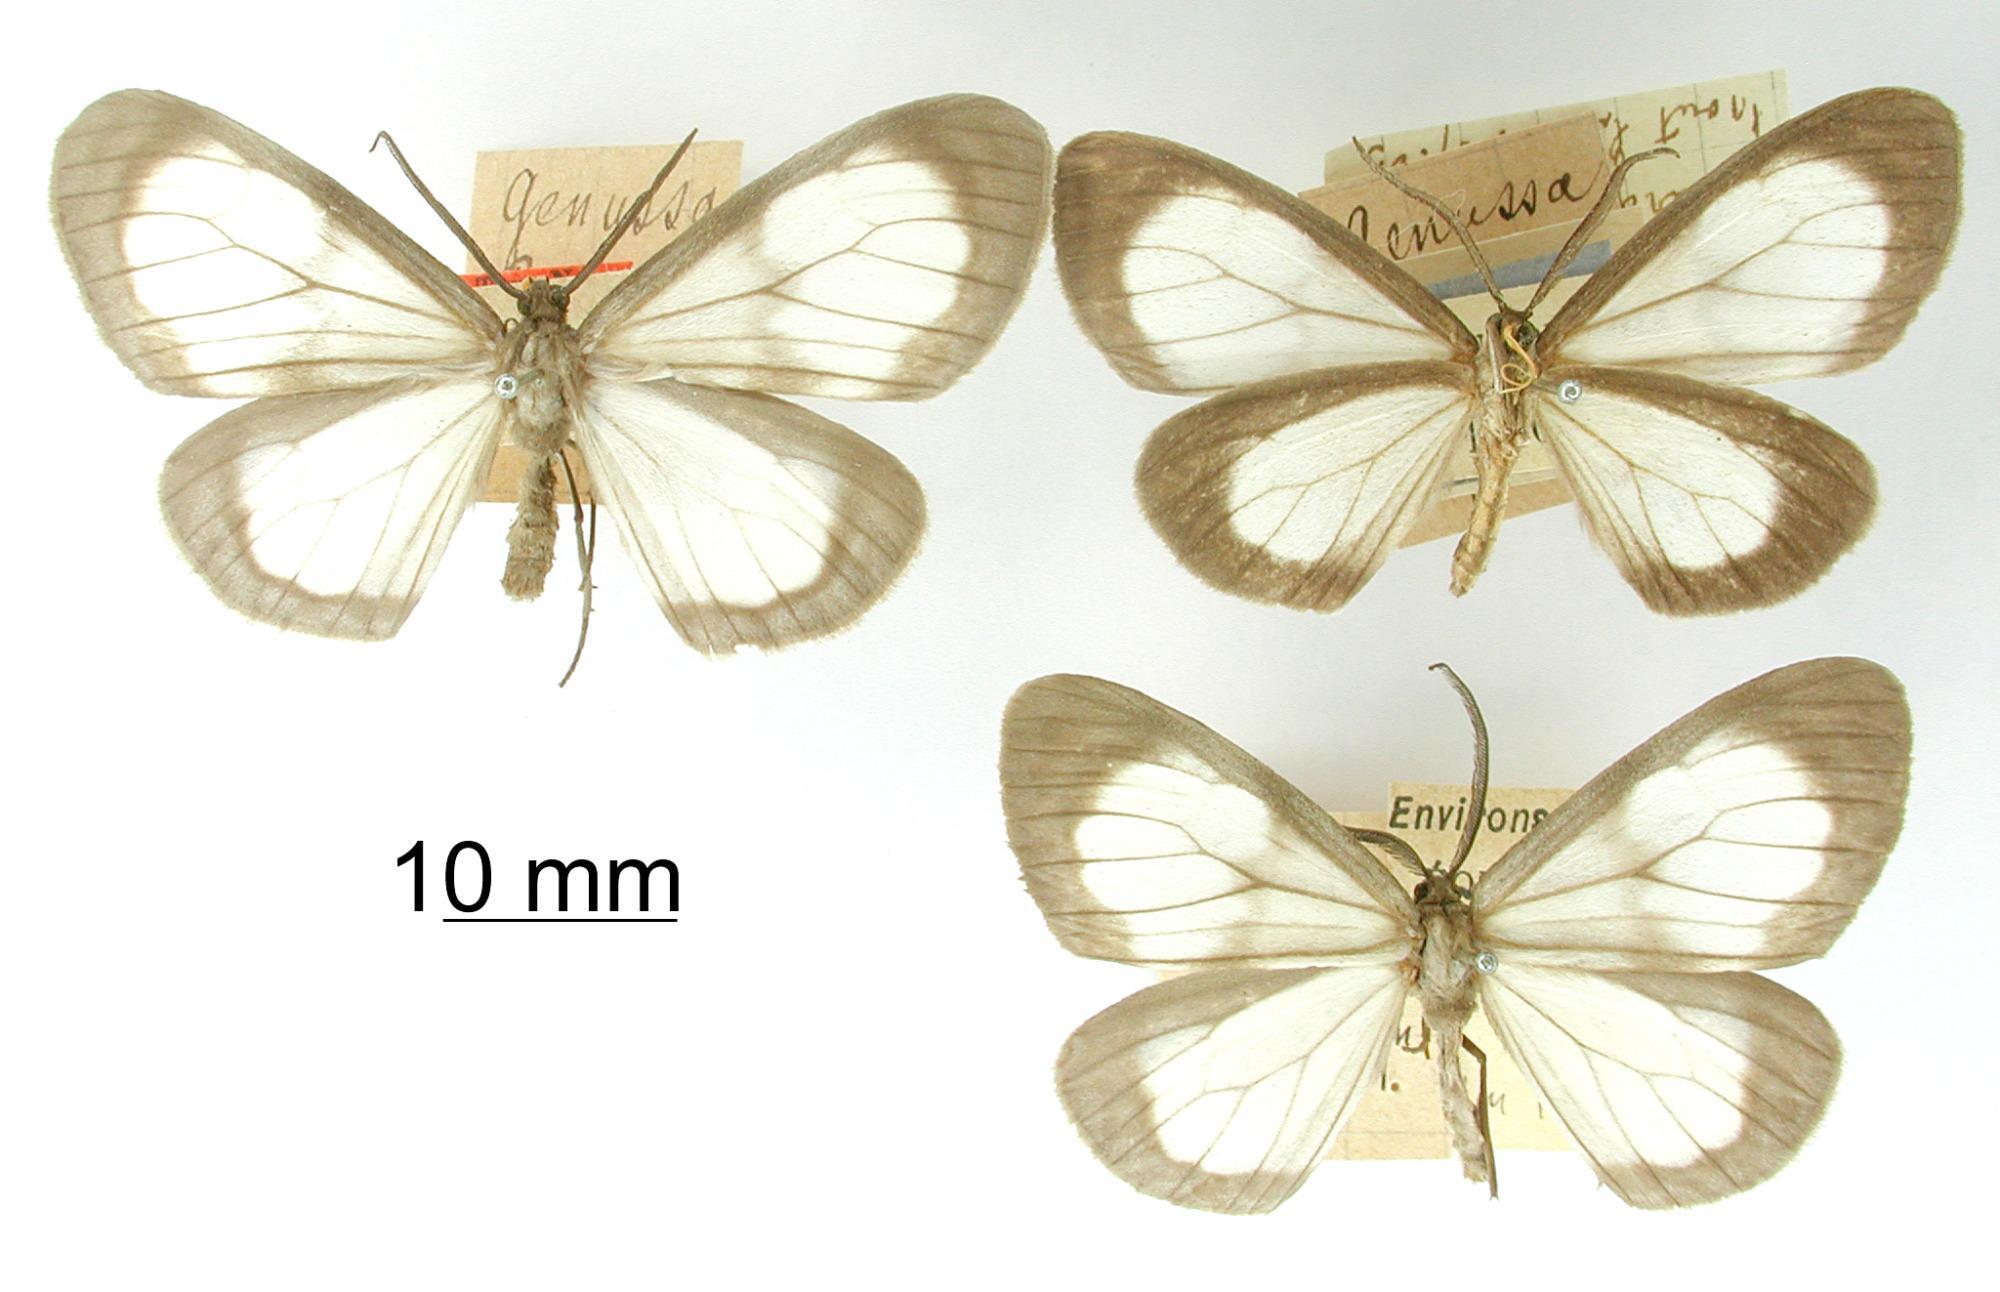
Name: Genussa cercata
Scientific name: Genussa cercata Dognin, 1893
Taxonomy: Animalia, Arthropoda, Insecta, Lepidoptera, Geometridae, Ennominae
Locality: Environs de Loja, Ecuador, Ecuador